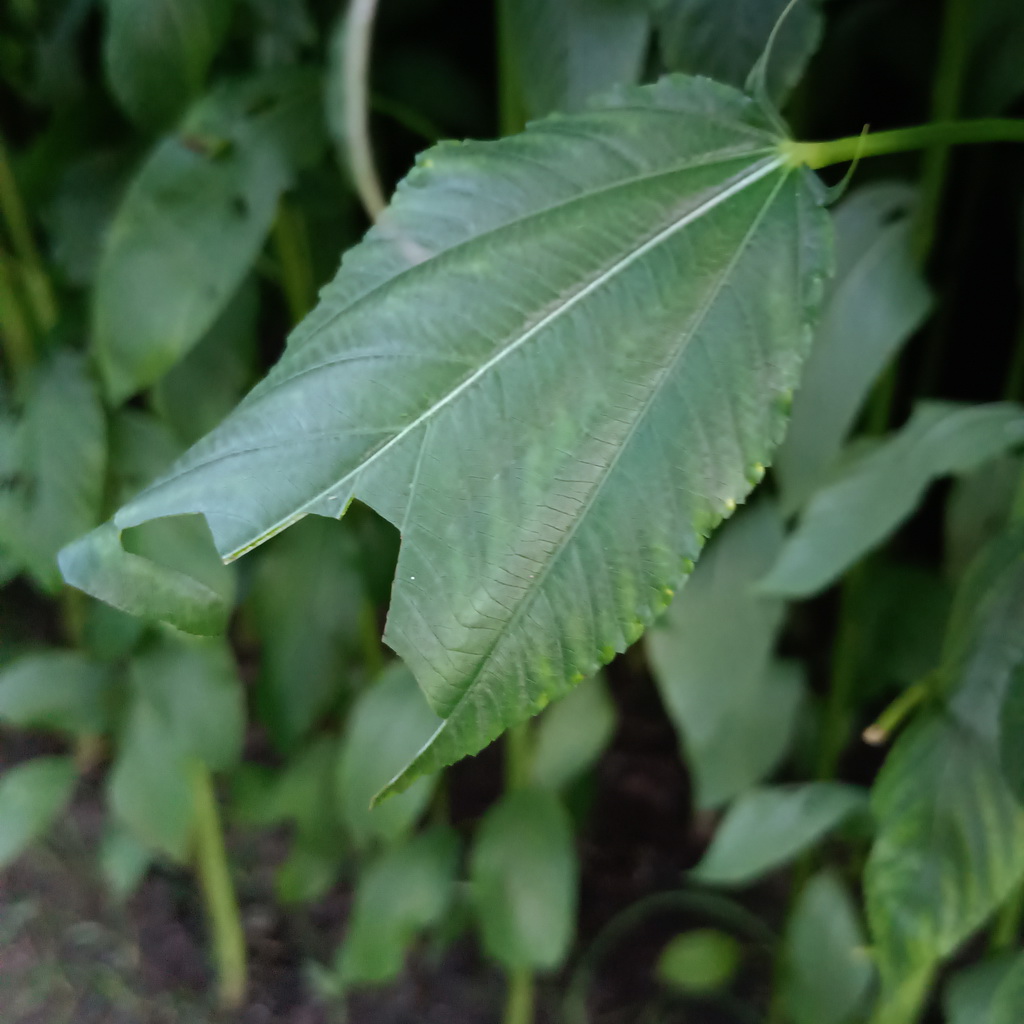
Label: Holed